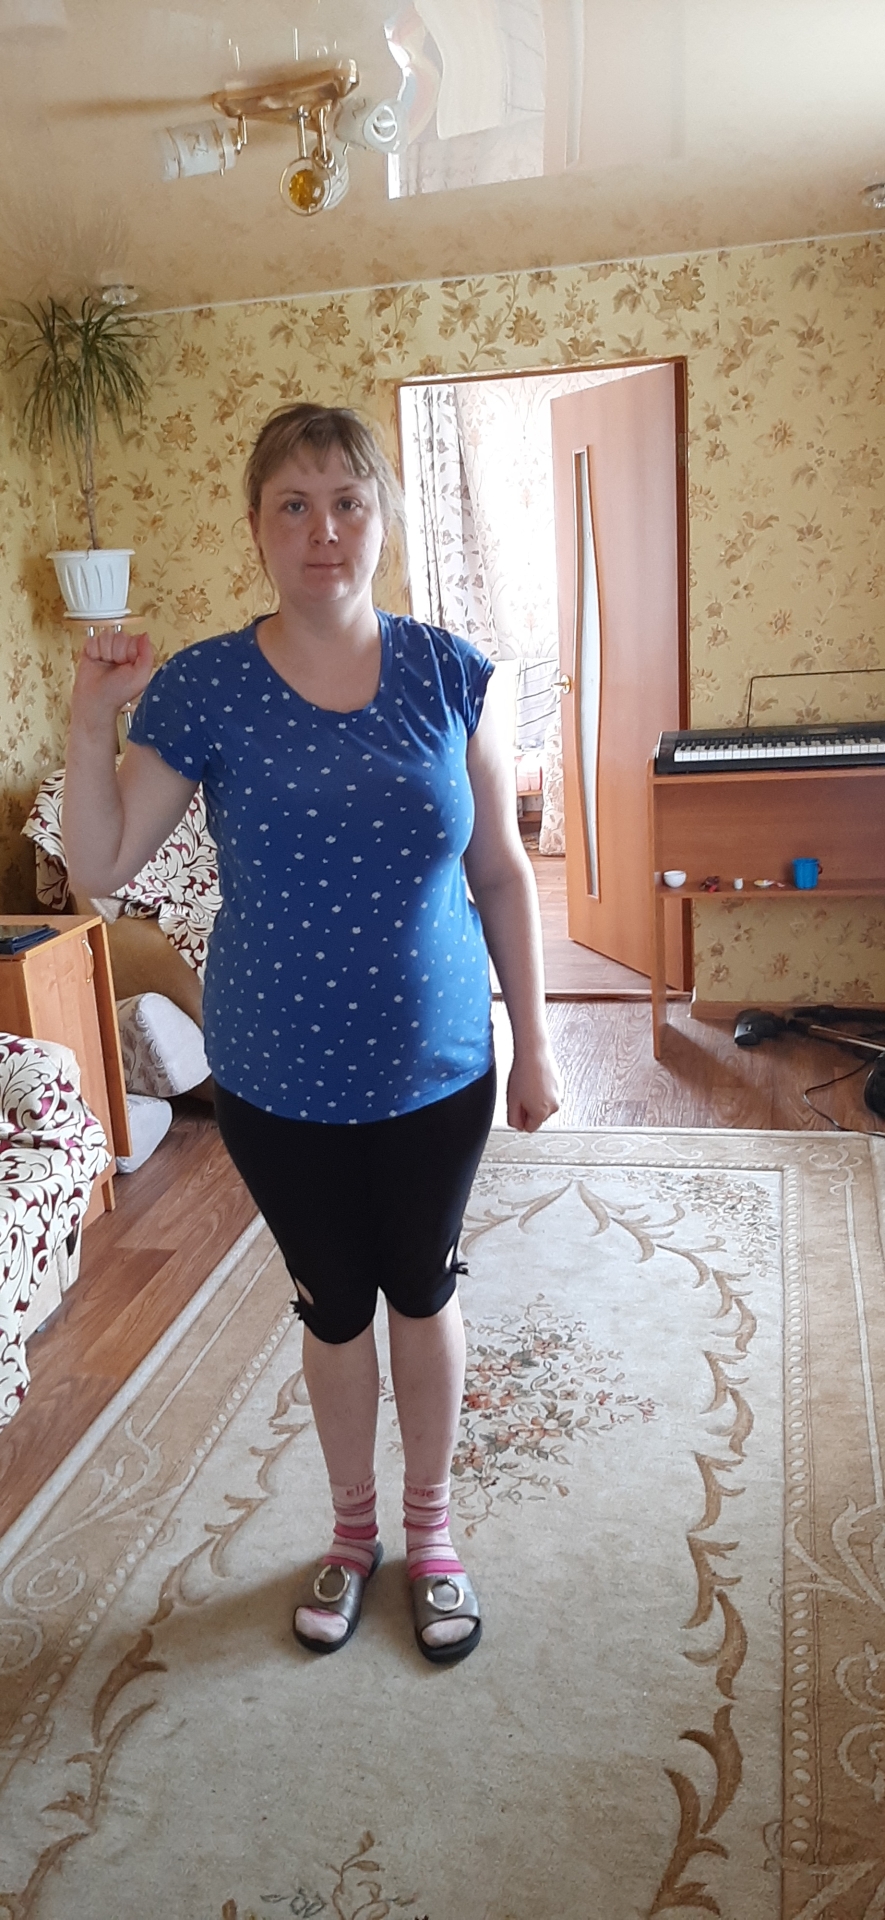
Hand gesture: fist